Accessory drive

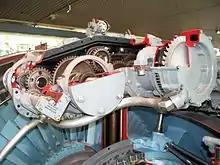
Sectioned accessory drive on top of a Rolls-Royce Pegasus

To make the best use of the limited space for the driveshaft and internal gearbox, the driveshaft runs at high speed, thus allowing it to be of small diameter. This reduces the disruption to the airflow and the size of the hollow fairing that encloses it.